United Artists

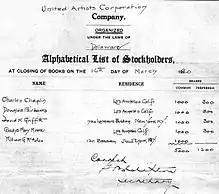

The original terms called for each star to produce five pictures a year. By the time the company was operational in 1921, feature films were becoming more expensive and polished, and running times had settled at around ninety minutes (eight reels). The original goal was thus abandoned.